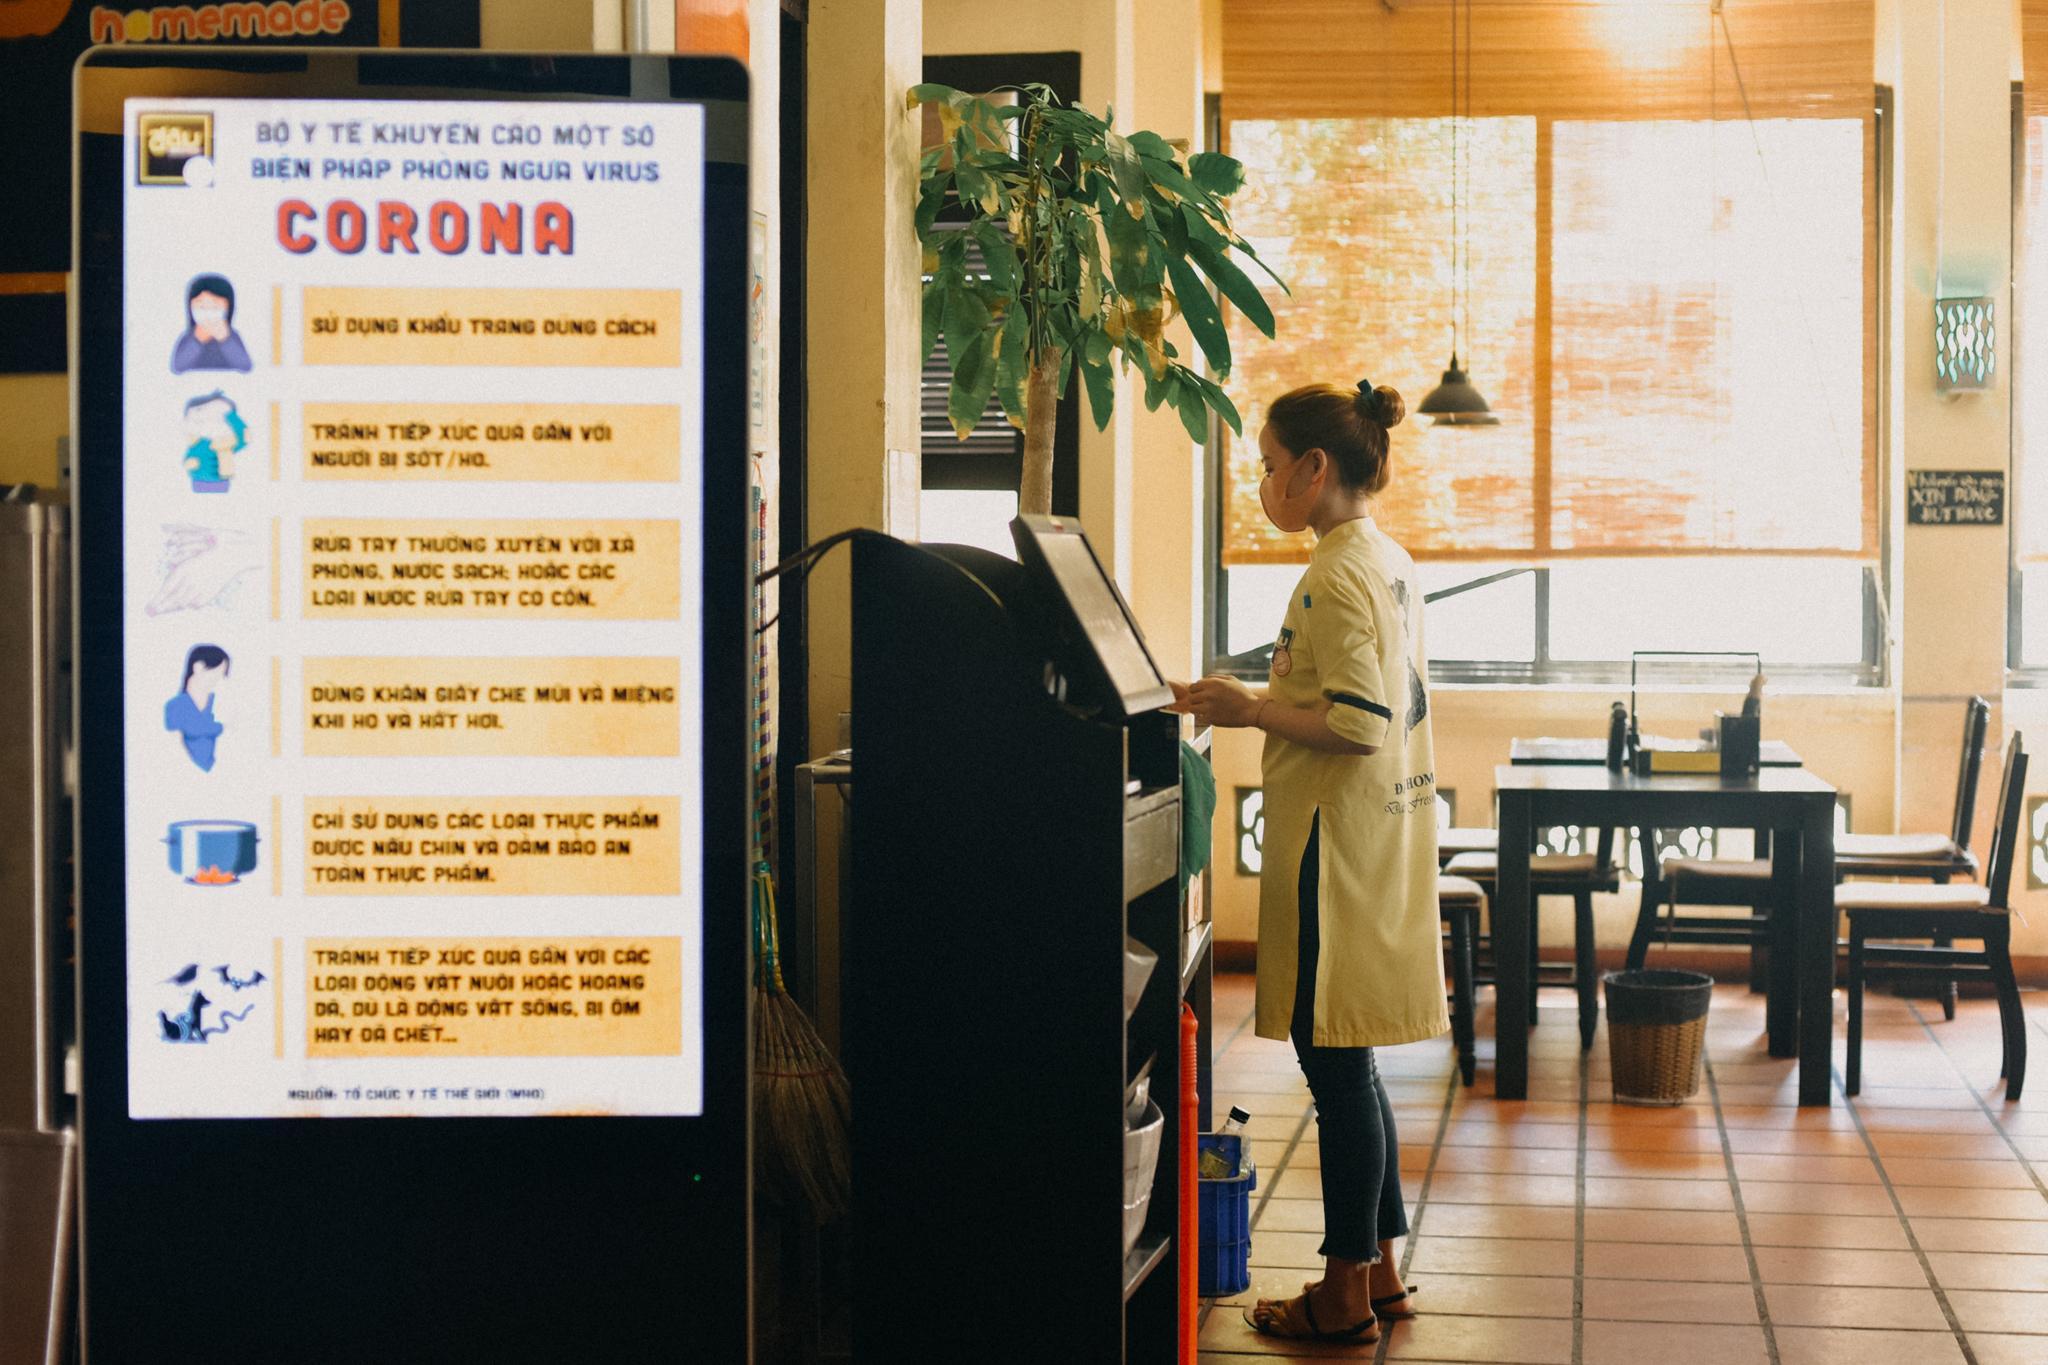
có một bộ bàn ghế ở trong phòng